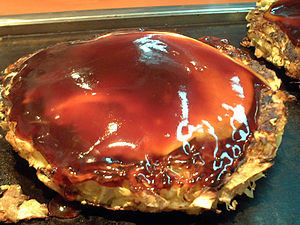
Okonomiyaki
Okonomiyaki fra Kansai.
Okonomiyaki er en japansk madret. Okonomi betyder smag og tro, og yaki betyder stegt eller grillet.